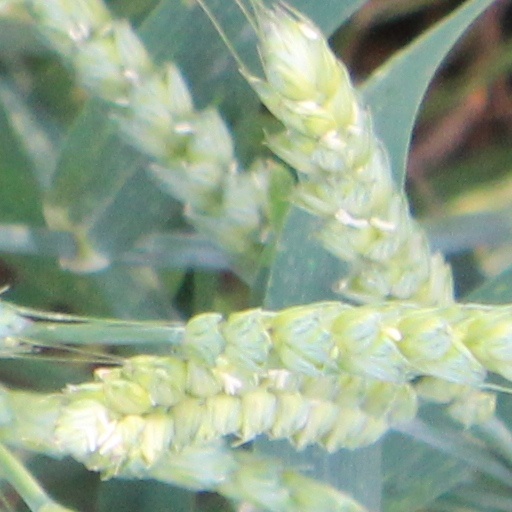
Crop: wheat